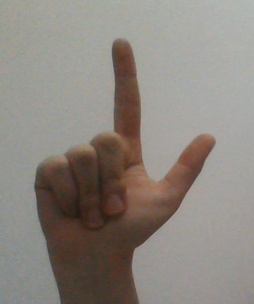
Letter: laam